Illinois Route 21

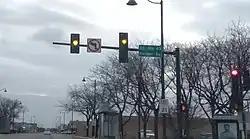
Southern terminus of IL 21 at IL 43

Illinois 21 was the principal route to Milwaukee, Wisconsin before the construction of both the Skokie Highway and the Tri-State Tollway (Interstate 94 and Interstate 294). The towns of Glenview, Libertyville, and Gurnee are principally located along this road. It follows the Des Plaines River for its entire length, and overlaps U.S. Route 45 between Lincolnshire and Prospect Heights.